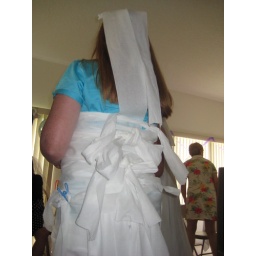
Lisa's toilet paper wedding dress- notice the lovely bodice in back